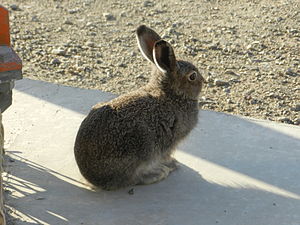
Polarhare
Ung polarhare i Cambridge Bay i sommerpels.
Polarhare er en hare, der lever i polarklimaet i Grønland og det nordlige Canada. Den kan have hvid eller brun pels.